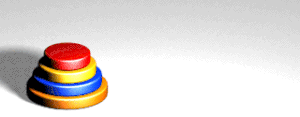
Cette animation montre la solution au problème des «